Little Langdale

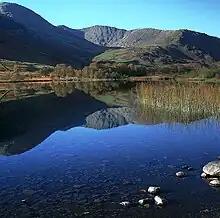
View of Little Langdale Tarn and Swirl How

Cathedral Quarries (Grid NY308028), a set of disused interlinked quarries for green slate, is above the valley in Atkinson Coppice. The quarry site is now managed by the National Trust and can be entered by the public. It features various chambers and tunnels, including one which is long. The quarry's main attraction, 'The Cathedral', is a high main chamber 40 feet (12 metres) high, lit by two windows with a huge rock pillar supporting the roof. Some of the quarry smaller chambers are closed off for safety or have already collapsed.